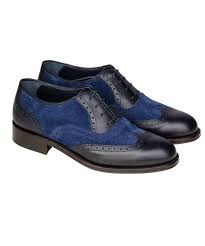
Label: Brogue